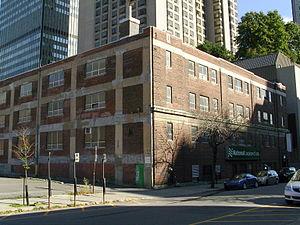
La Victoria Skating Rink était une patinoire intérieure située sur la rue Drummond à Montréal au Québec et qui a ouvert ses portes en 1862. La patinoire était alors utilisée au cours des mois d'hiver pour la pratique de hockey sur glace mais également du patinage. Au cours des mois chauds, l'édifice servait pour des concerts ou des expositions. Il s'agit du premier bâtiment du Canada alimenté en électricité.